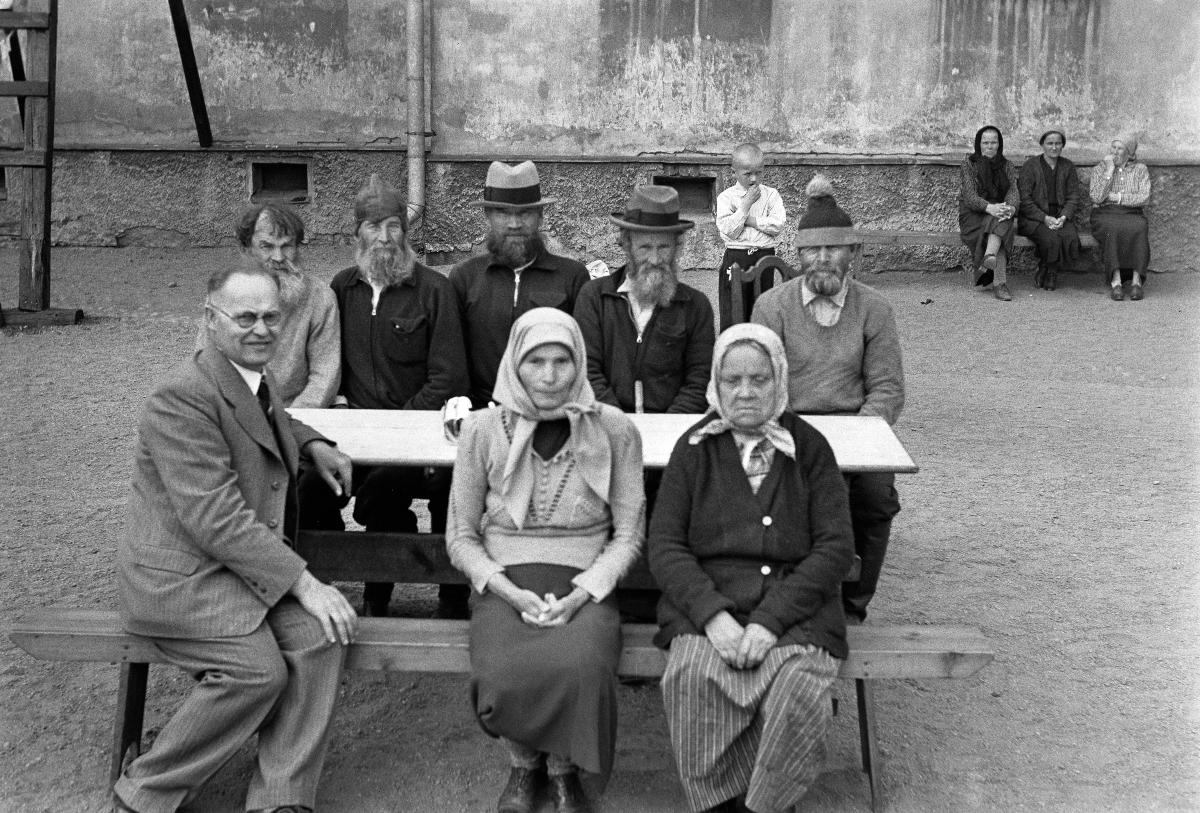
Suojärven evakkoja Helsingissä
Evakuerade från Suojärvi i Helsingfors; Evacuees from Suojärvi in Helsinki
sisällön kuvaus: Idän raja-alueilta evakuoituja ihmisiä karanteenissa Helsingissä kesäkuussa 1940. Vasemmalla edessä karanteenin päällikkö, kaupunginviskaali Parmala. content description: People evacuated from Finland's Eastern border area in quarantine in Helsinki June 1940. In front to the left sits City Fiscal Parmala. innehållsbeskrivning: Människor som evakuerats från östra gränstrakterna i karantän i Helsingfors juni 1940. Framme till vänster karantänens föreståndare stadsfiskal Parmala,.
Kuvaaja: Sundström, Hugo, kuvaaja
Vuosi: 1940
Paikka: Suomi, Uusimaa, Helsinki
Aiheet: HBL; karjalaiset; evakot; siirtoväki; miehet; karanteeni; Karelians; internally displaced persons; people; evacuees; karelian; quarantine; men; karelare; evakuerade; förflyttad befolkning; människor; karantän; män